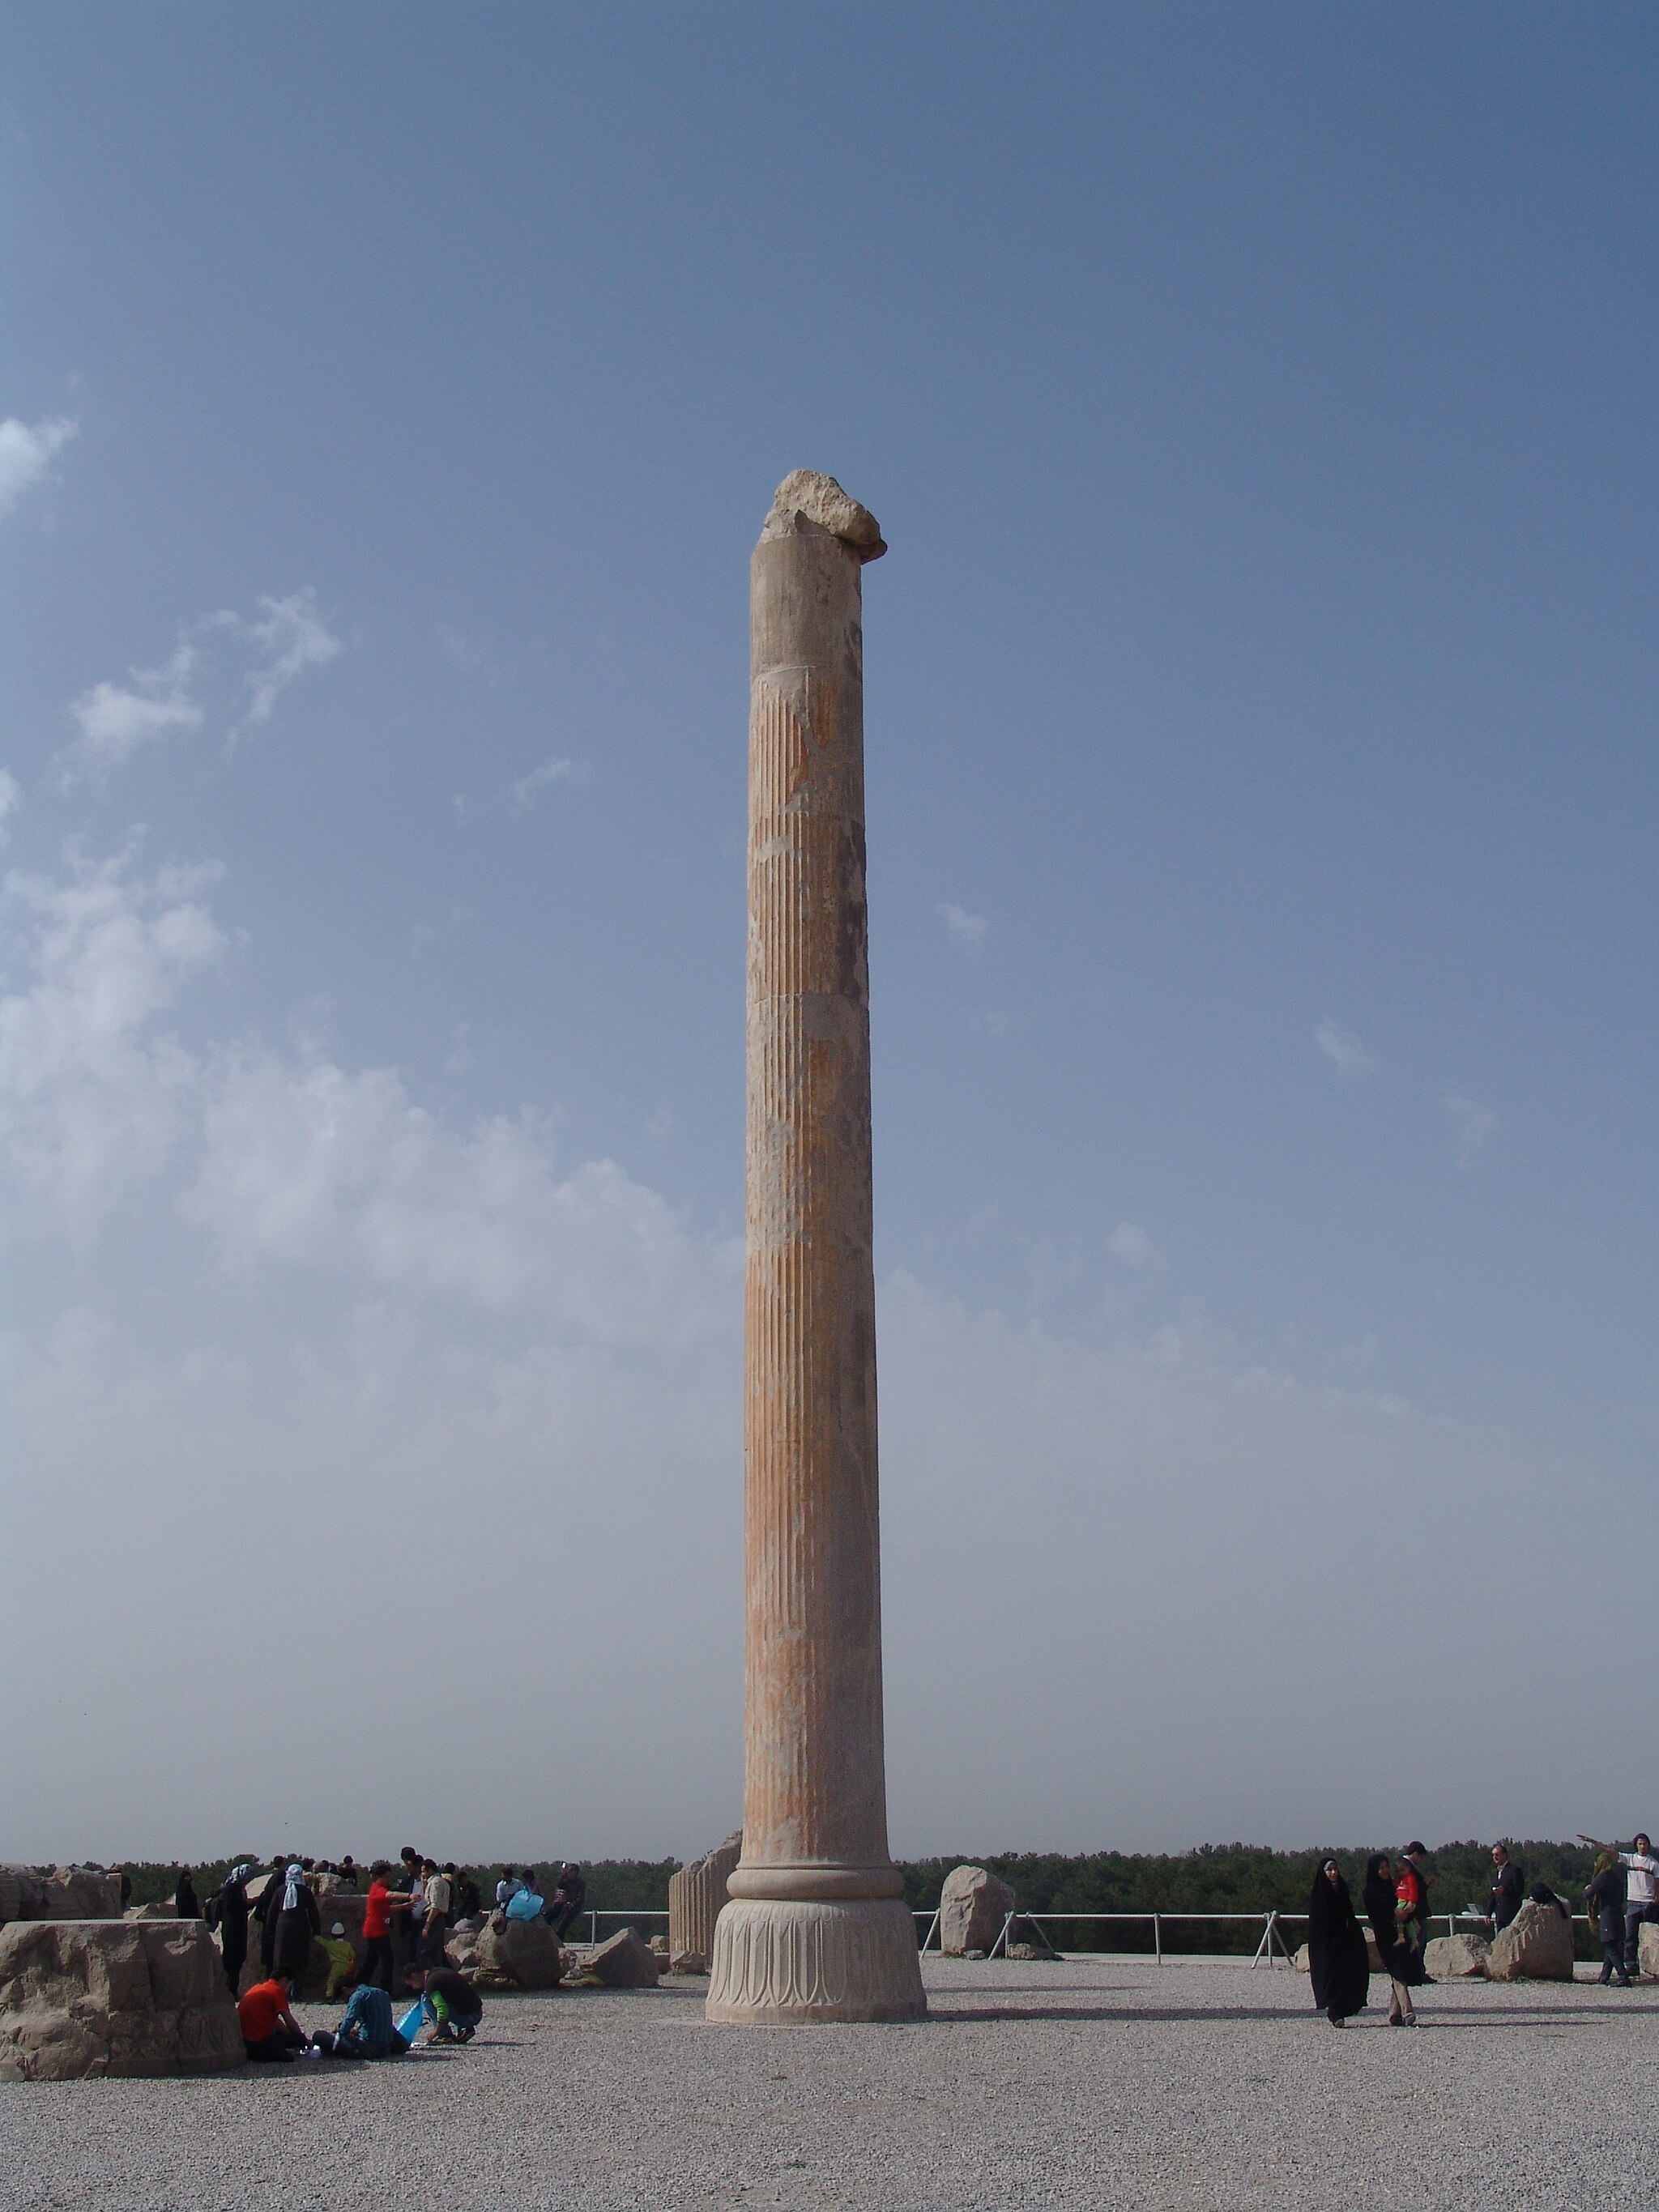
Title: Persepolis-Darafsh 1 (46)
Description: Persepolis
Date: 2008-03-20 09:13:00
Categories: GFDL, Taken with Sony DSC-F828, Apadana of Persepolis, License migration redundant, Self-published work, Files with coordinates missing SDC location of creation, 2008 in Persepolis, Photos by Darafsh Kaviyani